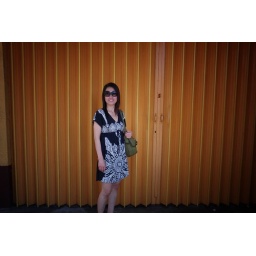
Wifey posing by a yellow gate of a shop house